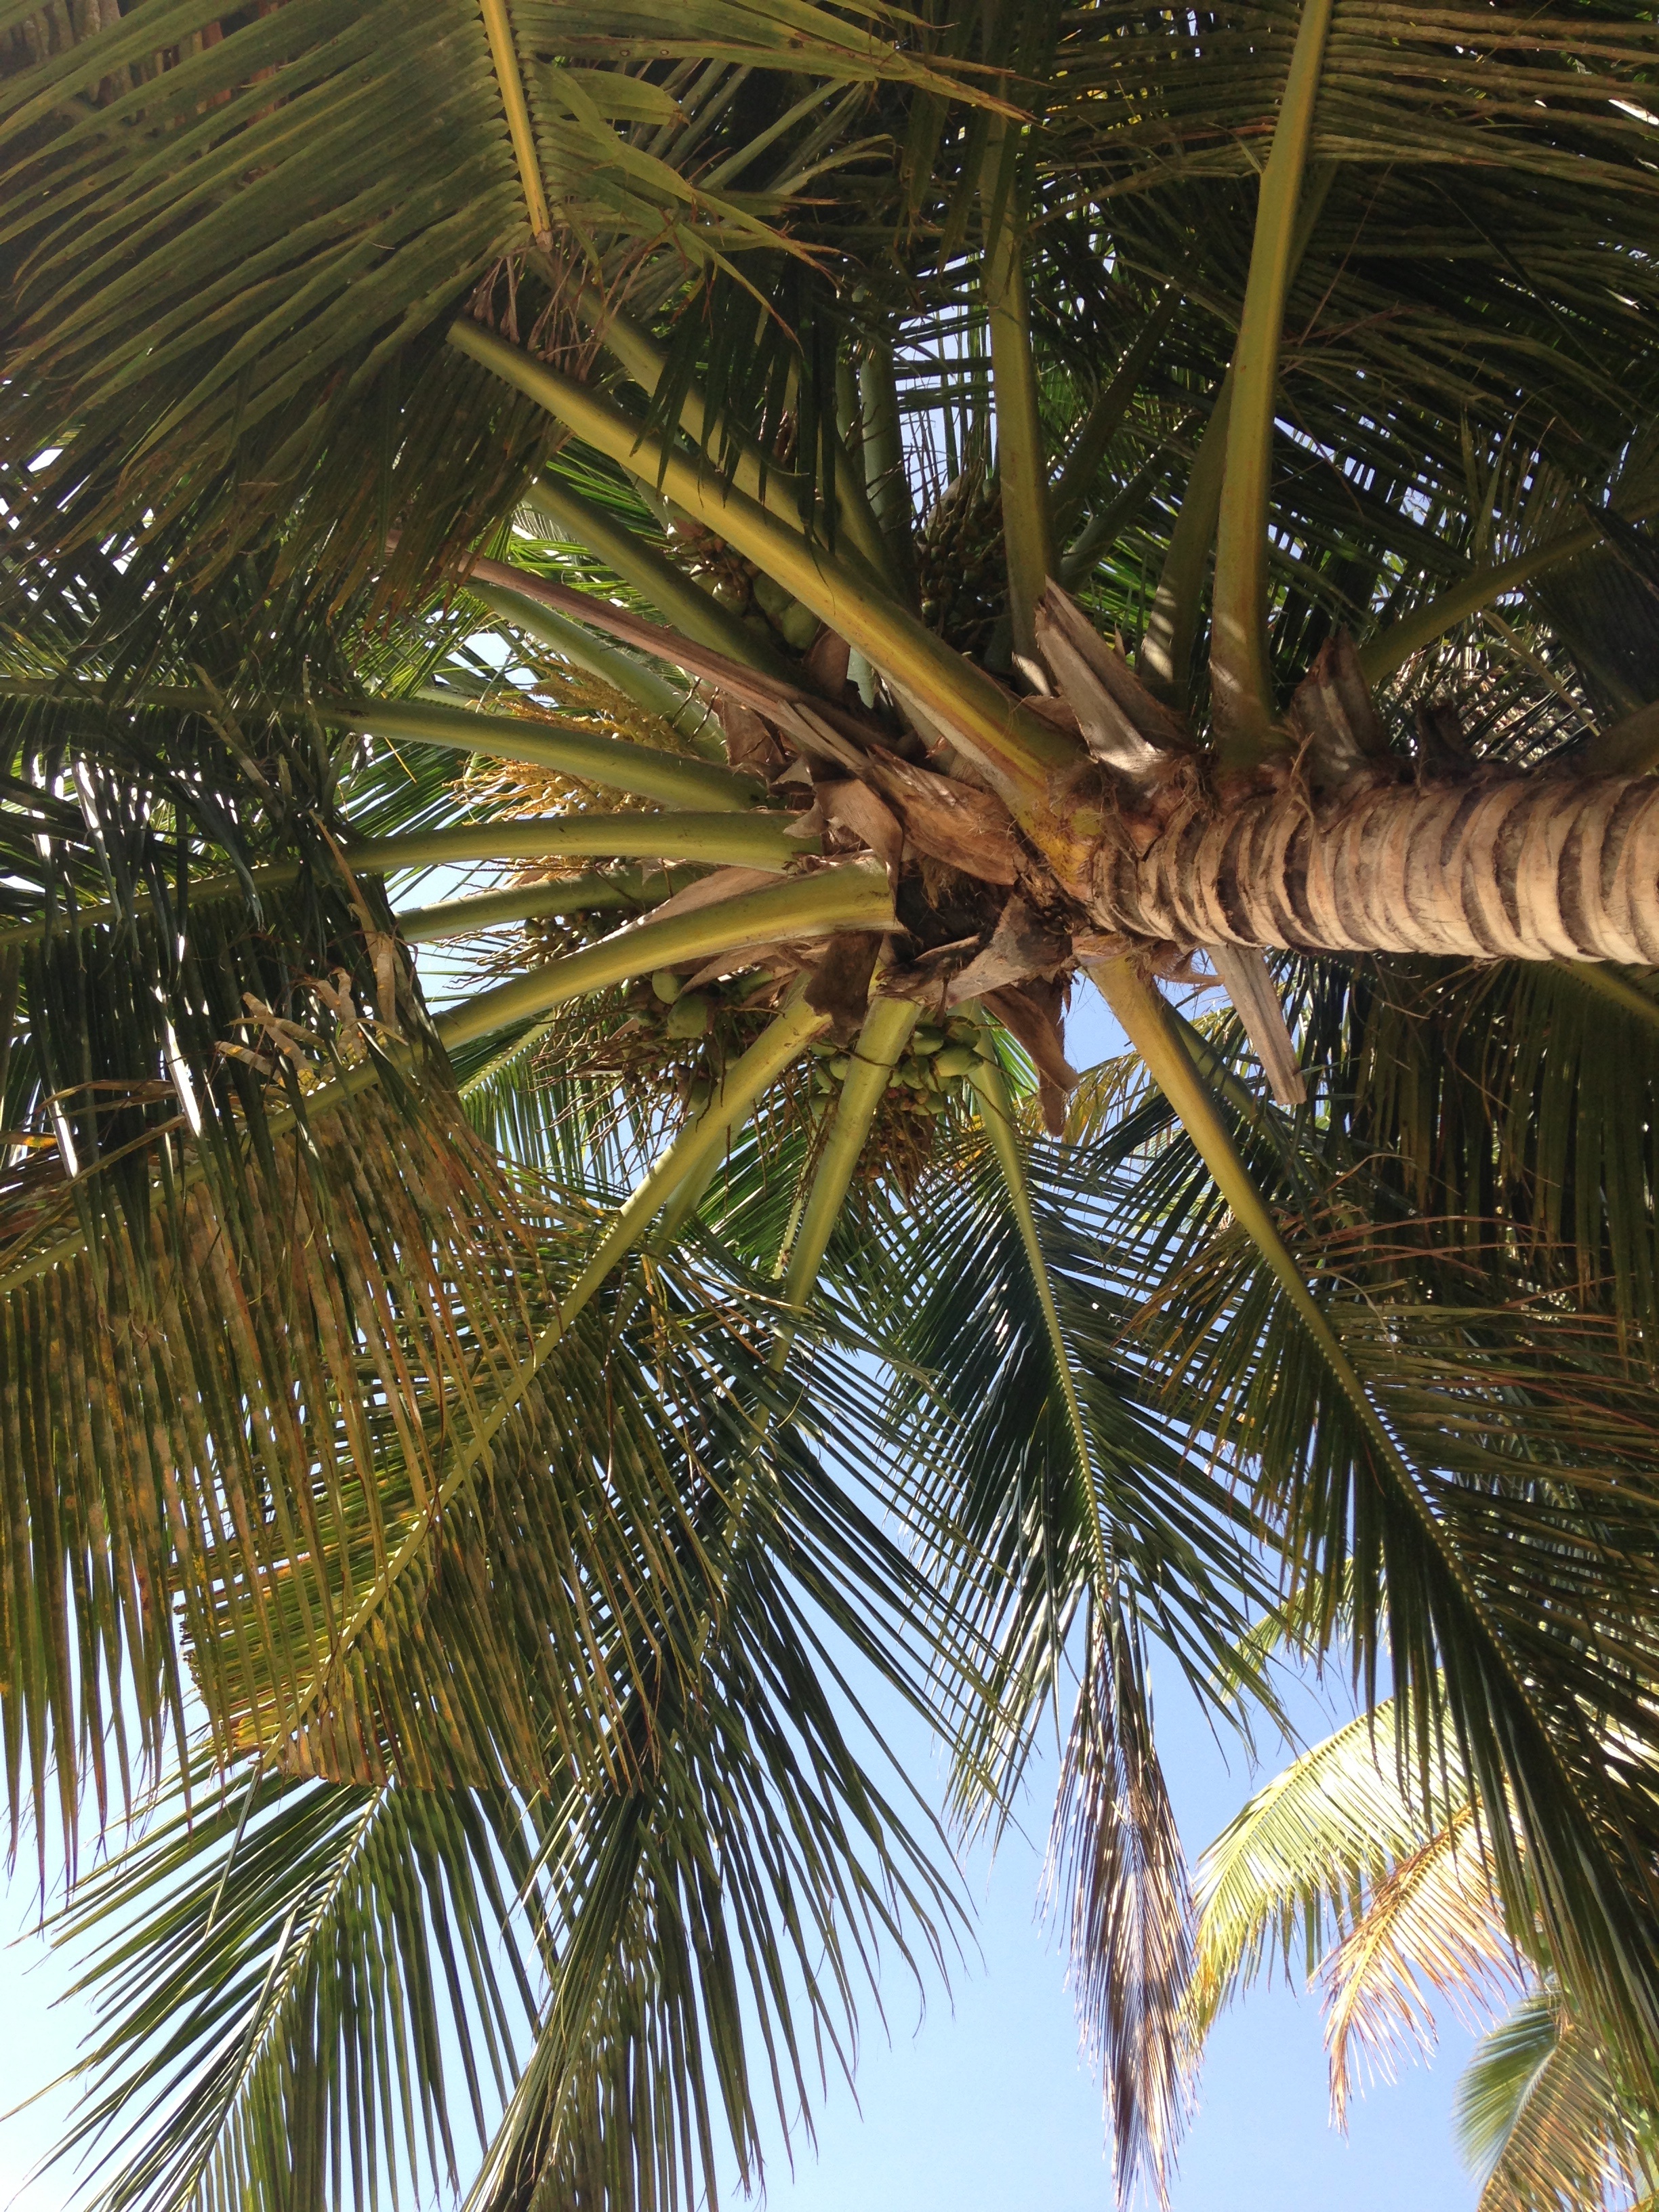
tree, branch, plant, food, produce, botany, coconut, tropics, flowering plant, date palm, woody plant, land plant, arecales, palm family, borassus flabellifer